Edinburgh International Festival

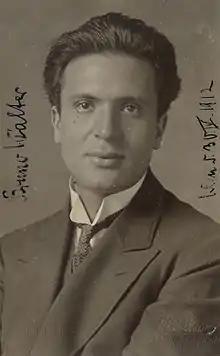
Bruno Walter, who appeared at the festival in 1947, 1949 and 1953.

From the beginning, the festival had a broad coverage, but with an emphasis on classical music, a highlight of the first season being concerts given by the Vienna Philharmonic, reunited with their erstwhile conductor Bruno Walter, who had left Europe after Germany's annexation of Austria in 1938.